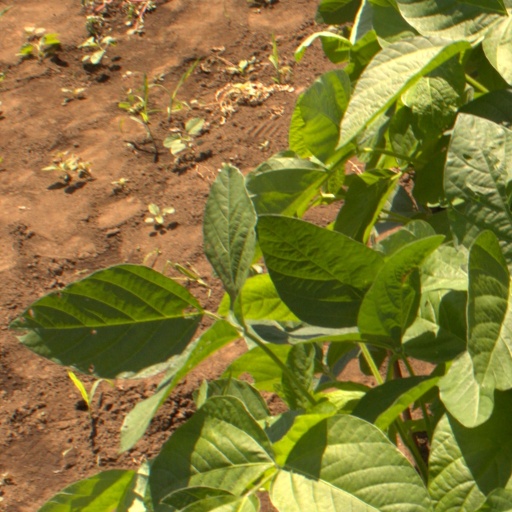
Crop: soybean